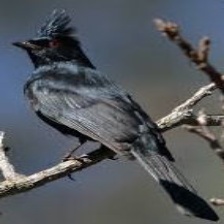
Species: PHAINOPEPLA
Scientific name: PHAINOPEPLA NITENS